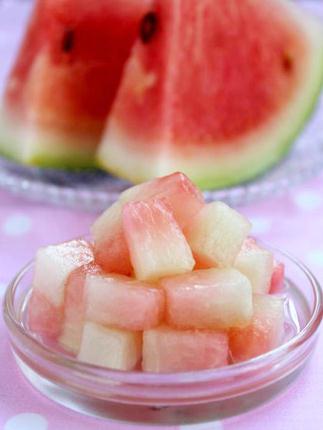
Label: trash